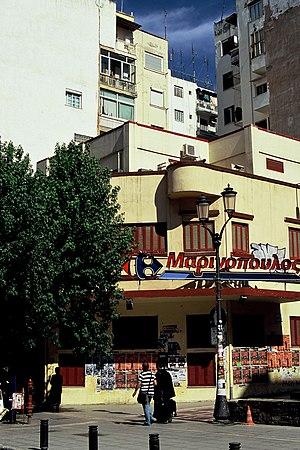
Supermarché Carrefour Marinopoulos à Thessalonique
Carrefour est une enseigne d'hypermarchés créée en 1959 à Annecy en France, faisant partie du groupe Carrefour créé un an plus tôt.